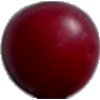
Label: Cherry Wax Red 1